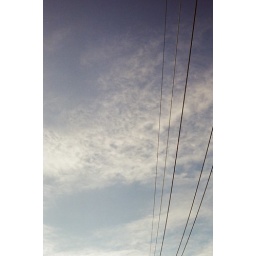
i wonder how the sky will look from the ground in new york.only one week to wonder.